Monaseed

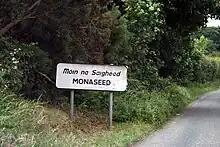
Road sign on approach to Monaseed

The small village centre comprises a primary national school (established in 1913), a Catholic church, and a community hall. Monaseed is approximately 4 km from Craanford, and 14 km from the larger town of Gorey. Monaseed is one half of a parish with the other half being the village of Craanford.